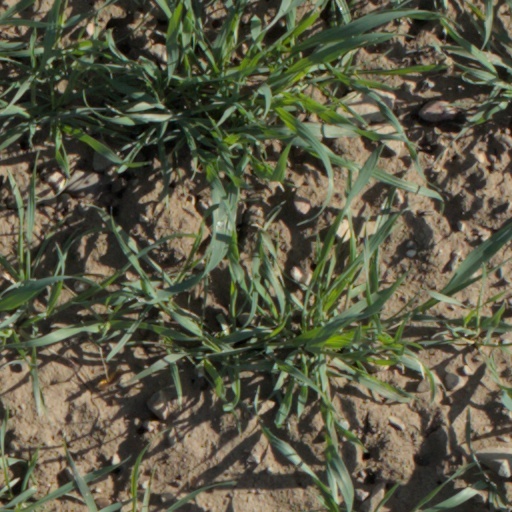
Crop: wheat